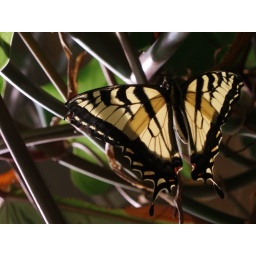
butterfly in yellow